Edwards Air Force Base

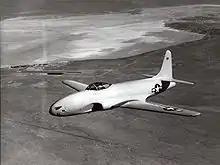
Lockheed XP-80A "Gray Ghost", 1945

Ground tests began five days after the first XP-59 arrived on 21 September 1942. First flight took place on 30 September when the XP-59 rose to altitude for during taxi testing. However, the first official flight was 1 October 1942 with NACA, Navy Bureau of Aeronautics, Royal Air Force, Army, Bell and General Electric personnel on hand.